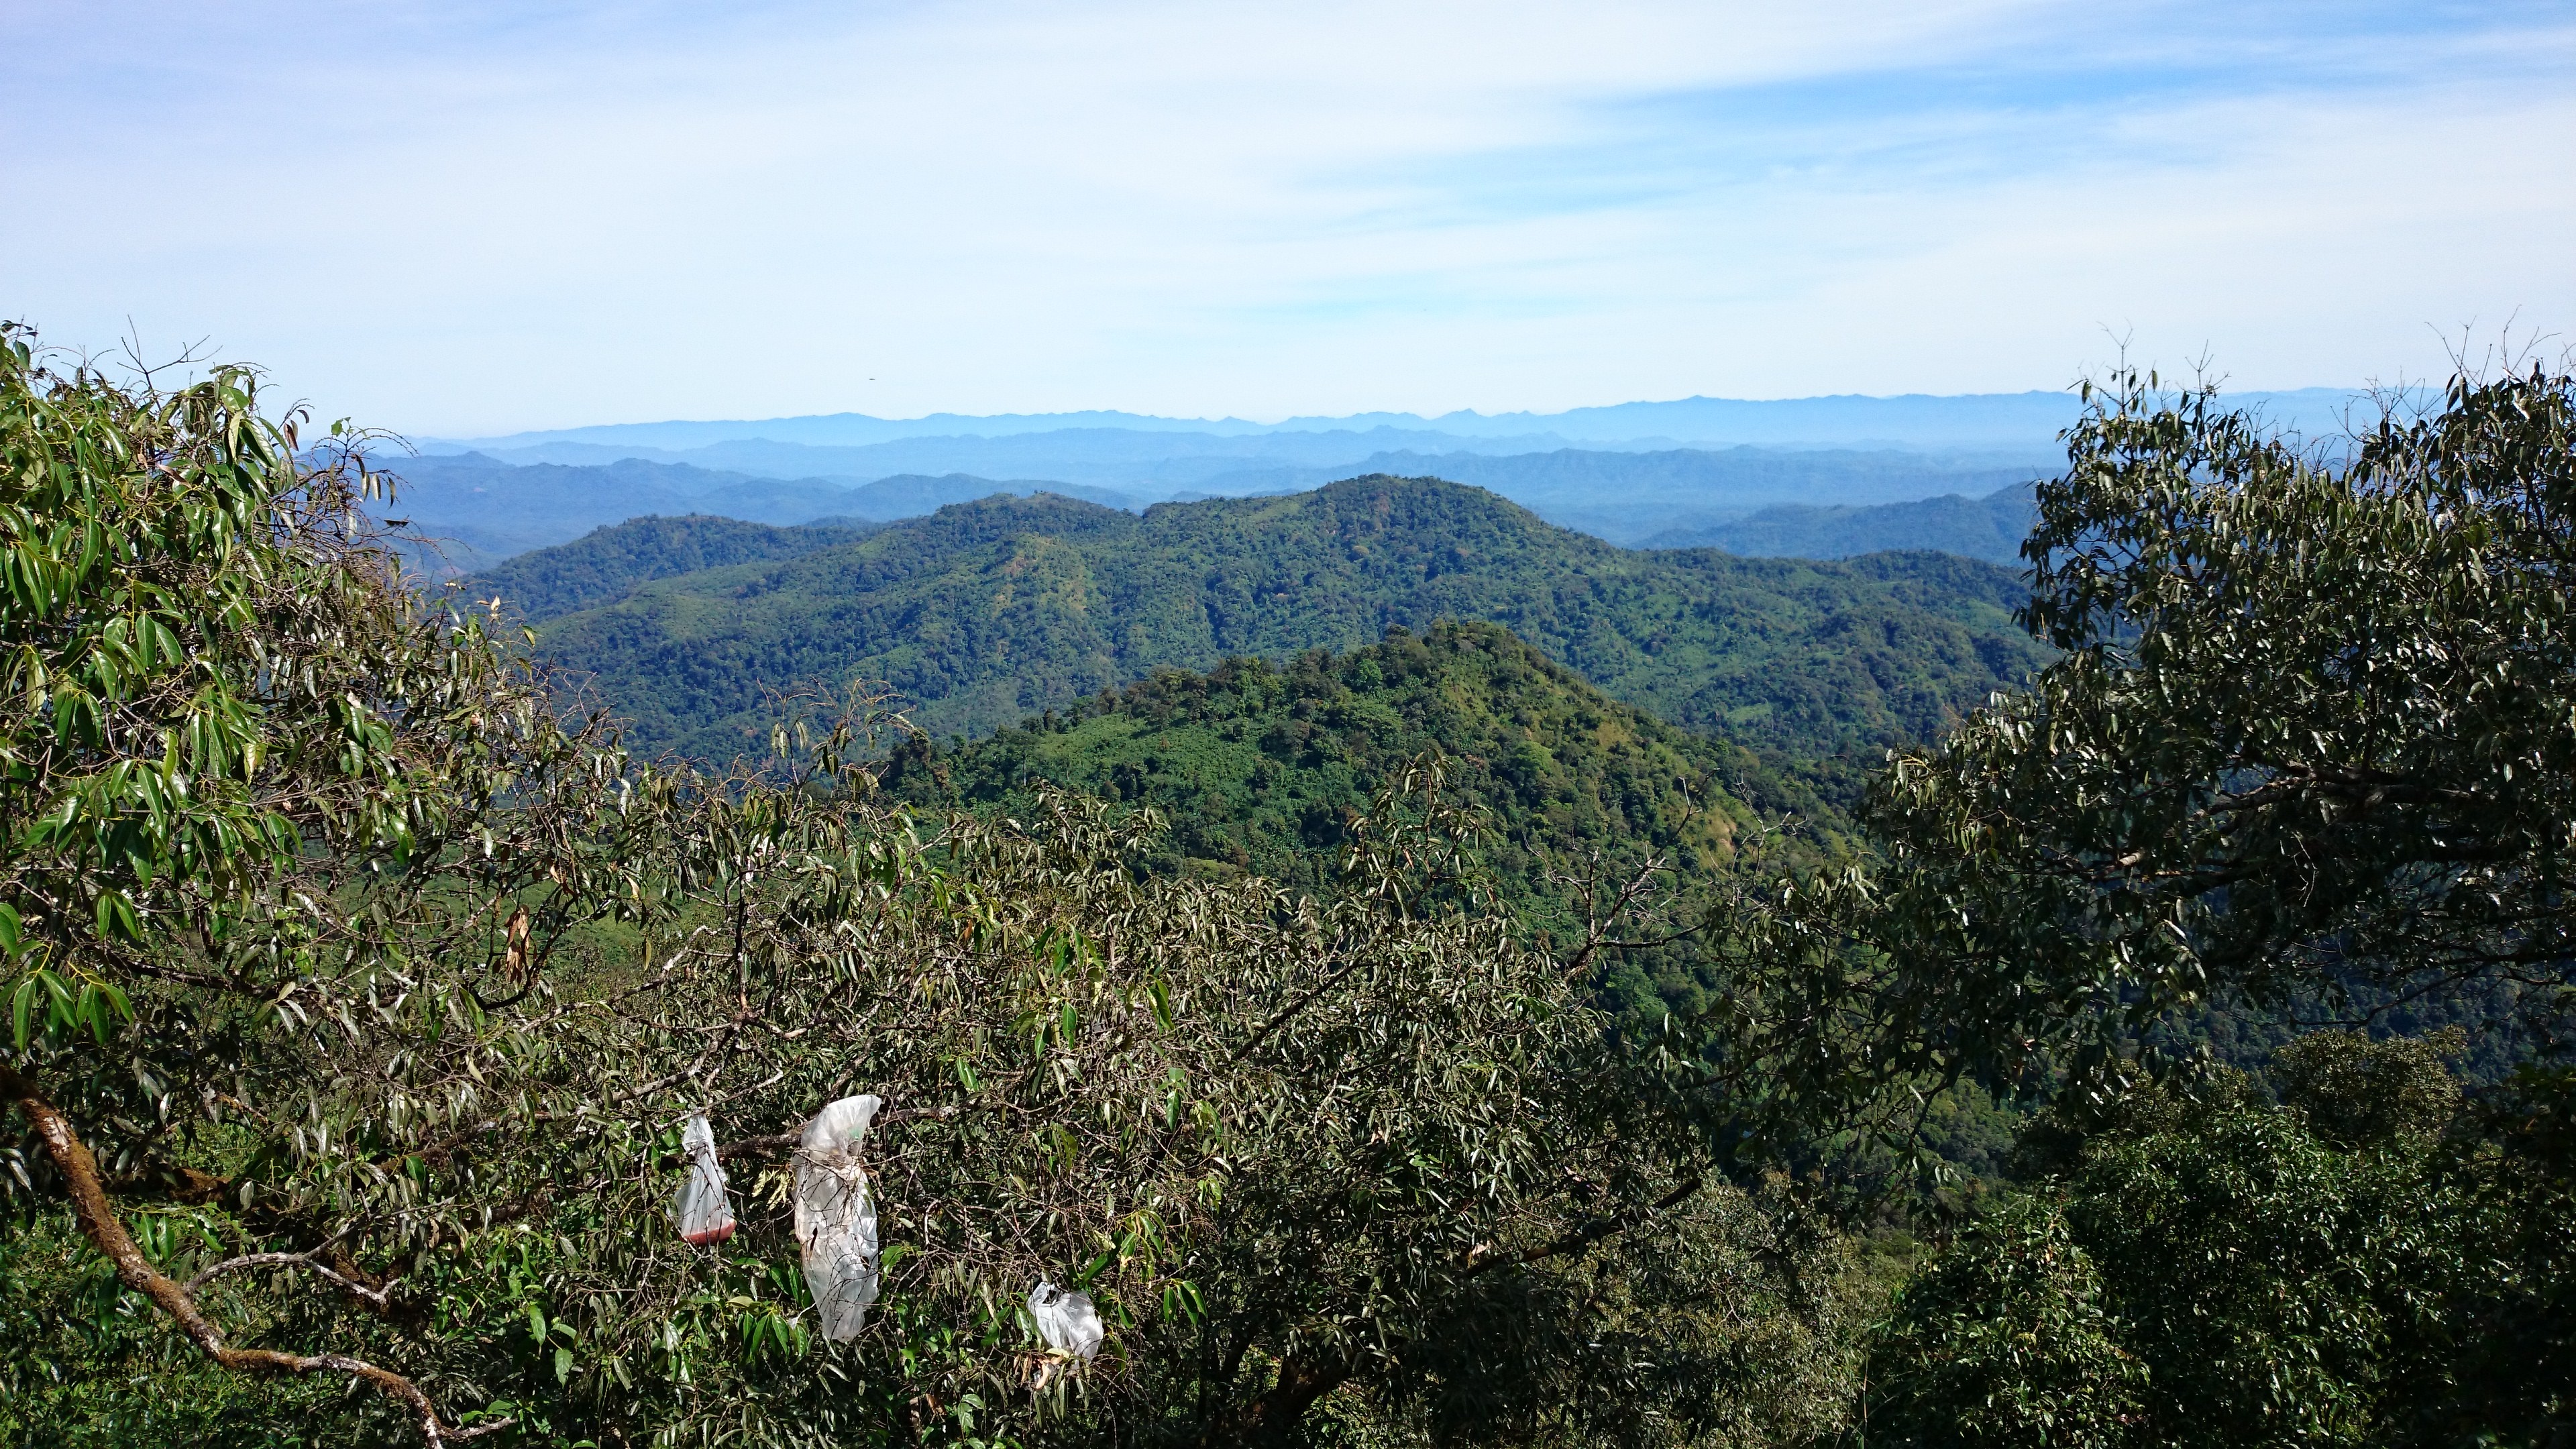
landscape, tree, nature, forest, wilderness, walking, mountain, hiking, trail, meadow, hill, adventure, mountain range, ridge, vegetation, plateau, woodland, habitat, ecosystem, natural environment, geographical feature, mountainous landforms